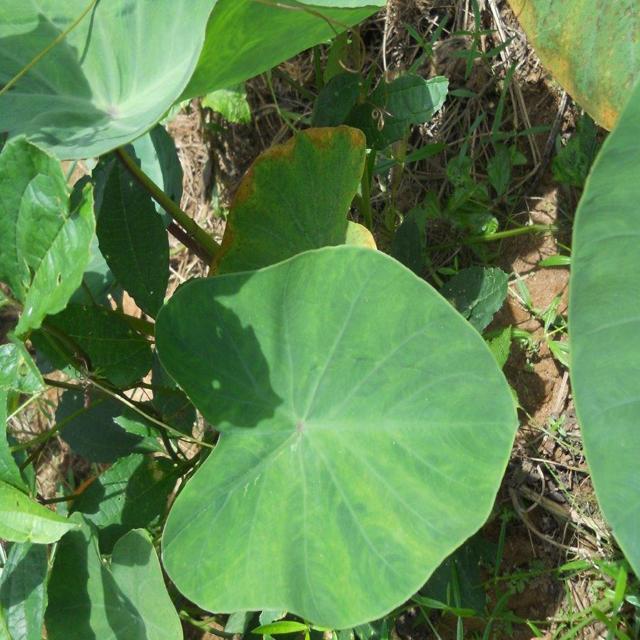
Label: Healthy